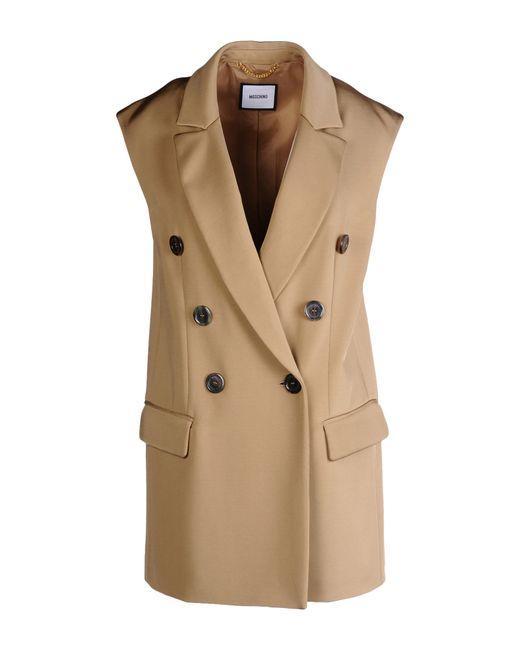
Damen Wollbeige ohne Ärmel Trenchcoat